Andrew Mackie

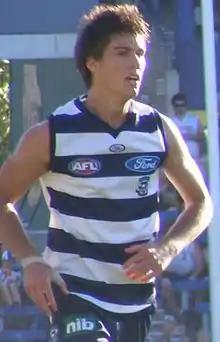

Andrew John Mackie (born 7 August 1984) is a former professional Australian rules footballer who played for the Geelong Football Club in the Australian Football League (AFL).